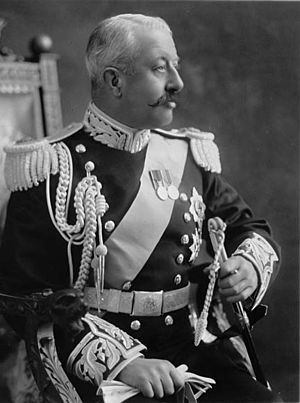
Canadas generalguvernør / Historie
Frem til 1974 bar generalguvernøren embedsuniform, her Victor Cavendish, 9. hertug av Devonshire som var generalguvernør 1916–1921
Canadas generalguvernør er den canadiske monarks repræsentant. 16 af landene i Commonwealth of Nations har fælles monark, for tiden dronning Elizabeth II, og Canada er et af disse lande. Som dronningens vicekonge betragtes generalguvernøren de facto som Canadas statsoverhoved. Generalguvernøren er ved privilegiebrev fra 1947 øverstkommanderende over Canadas militære styrker i dronningens navn.